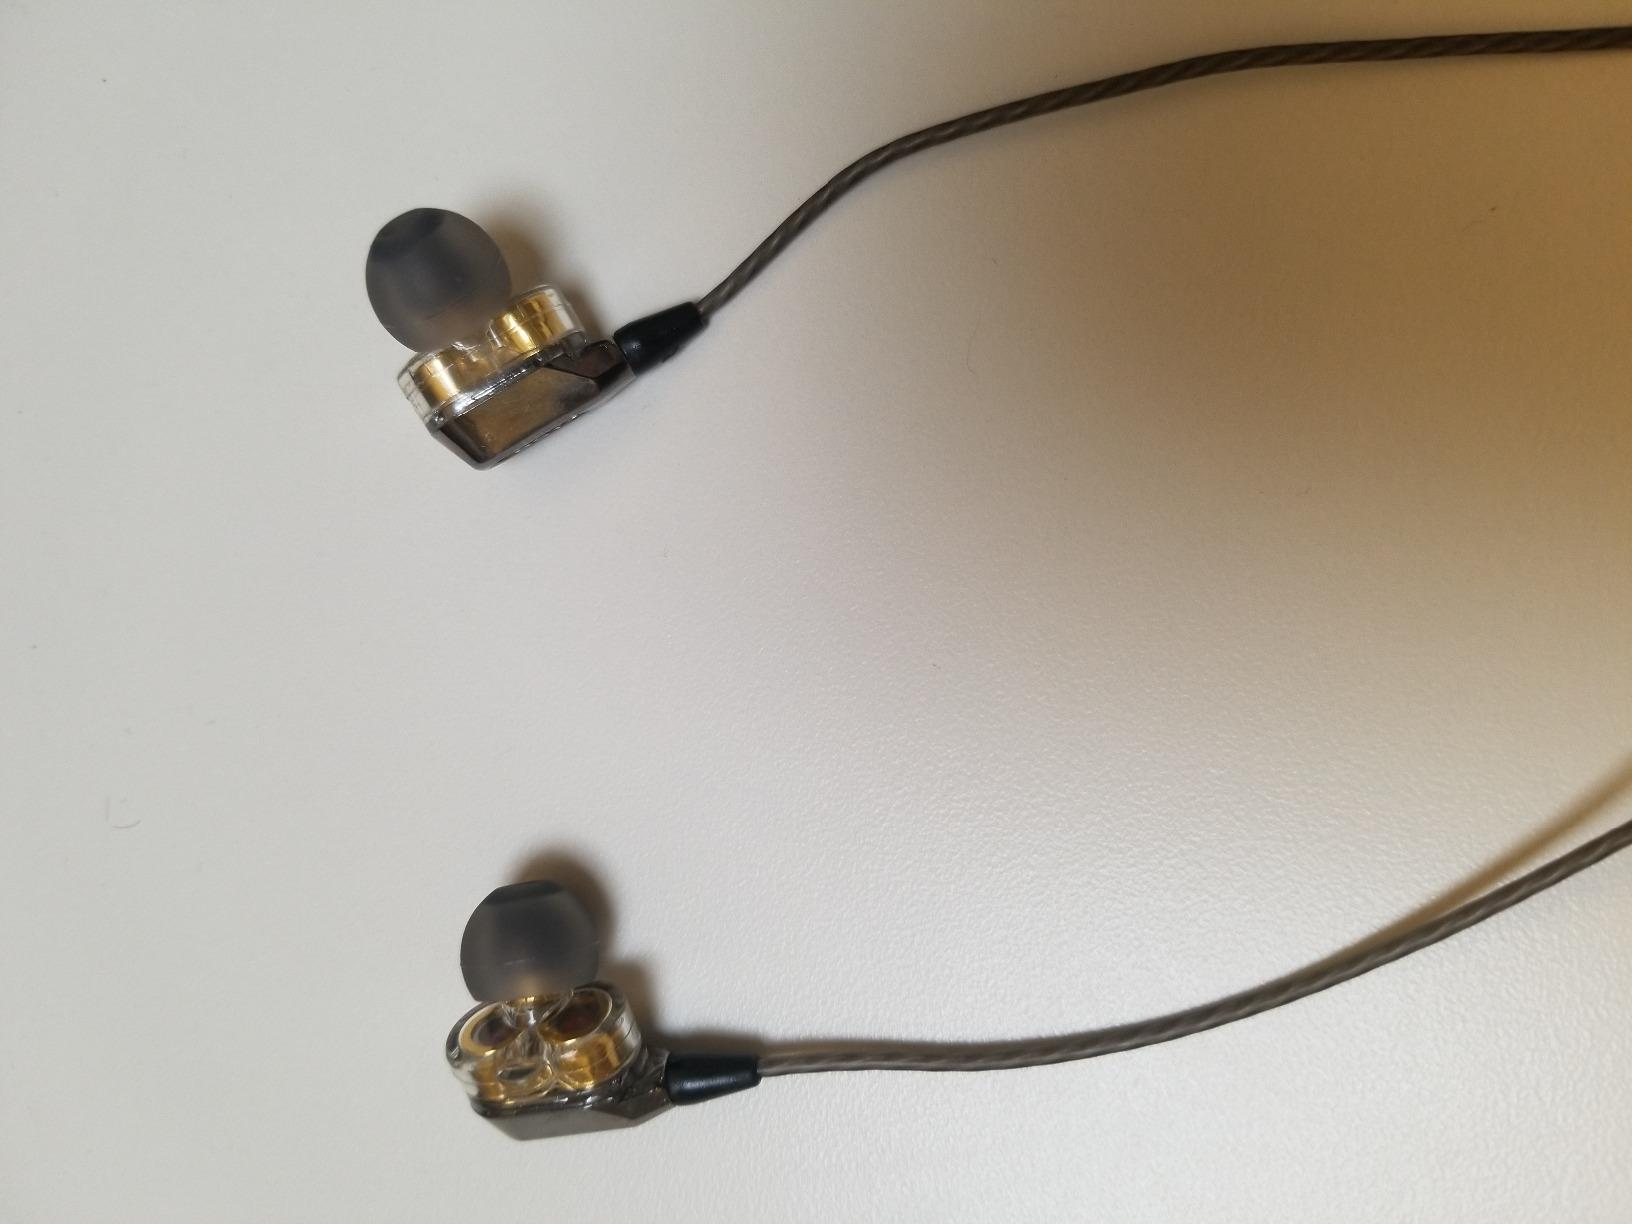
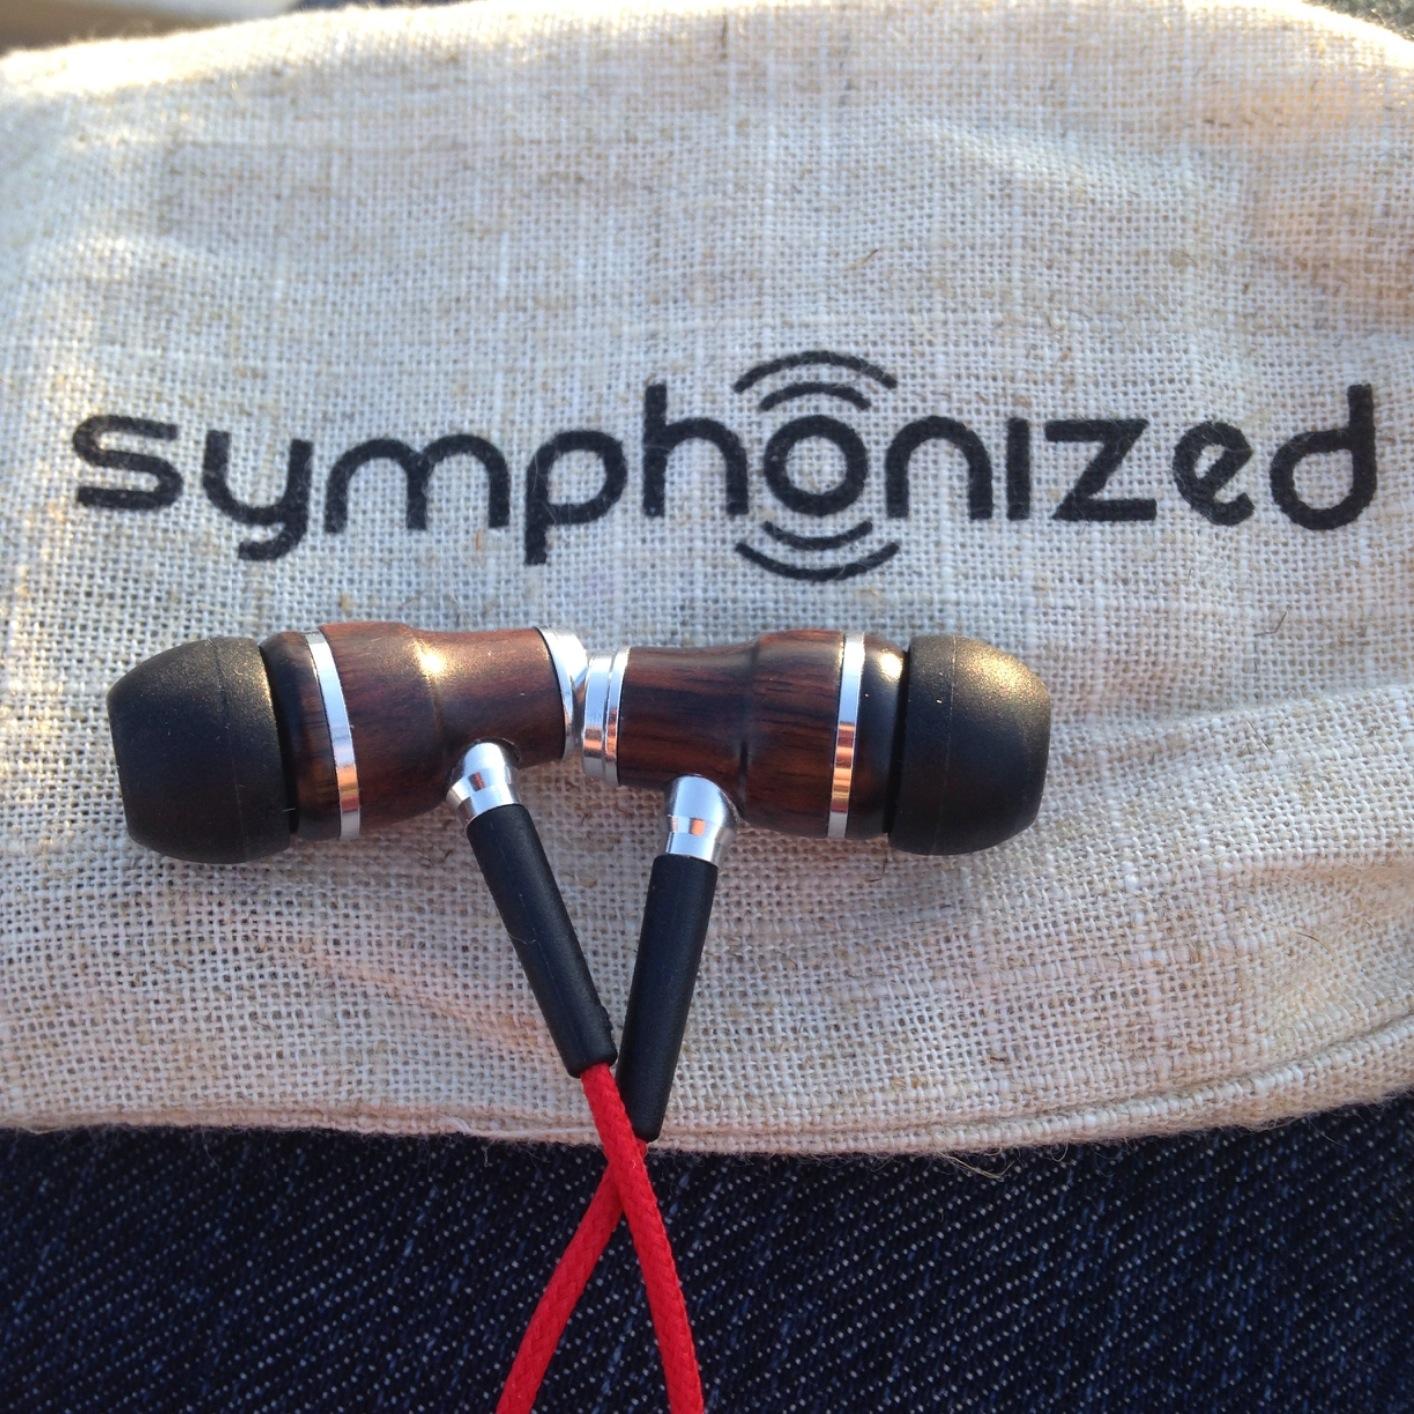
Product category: headphones
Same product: no